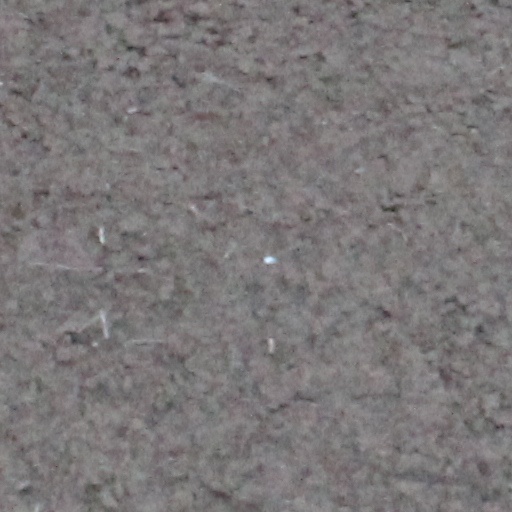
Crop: wheat